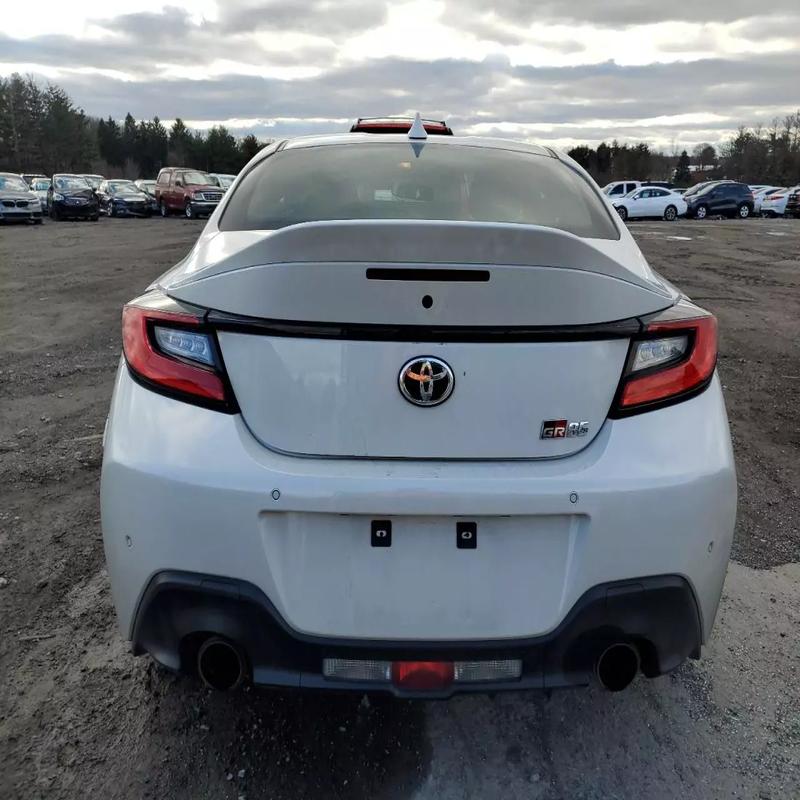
Aucun dommage détecté.
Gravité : aucun